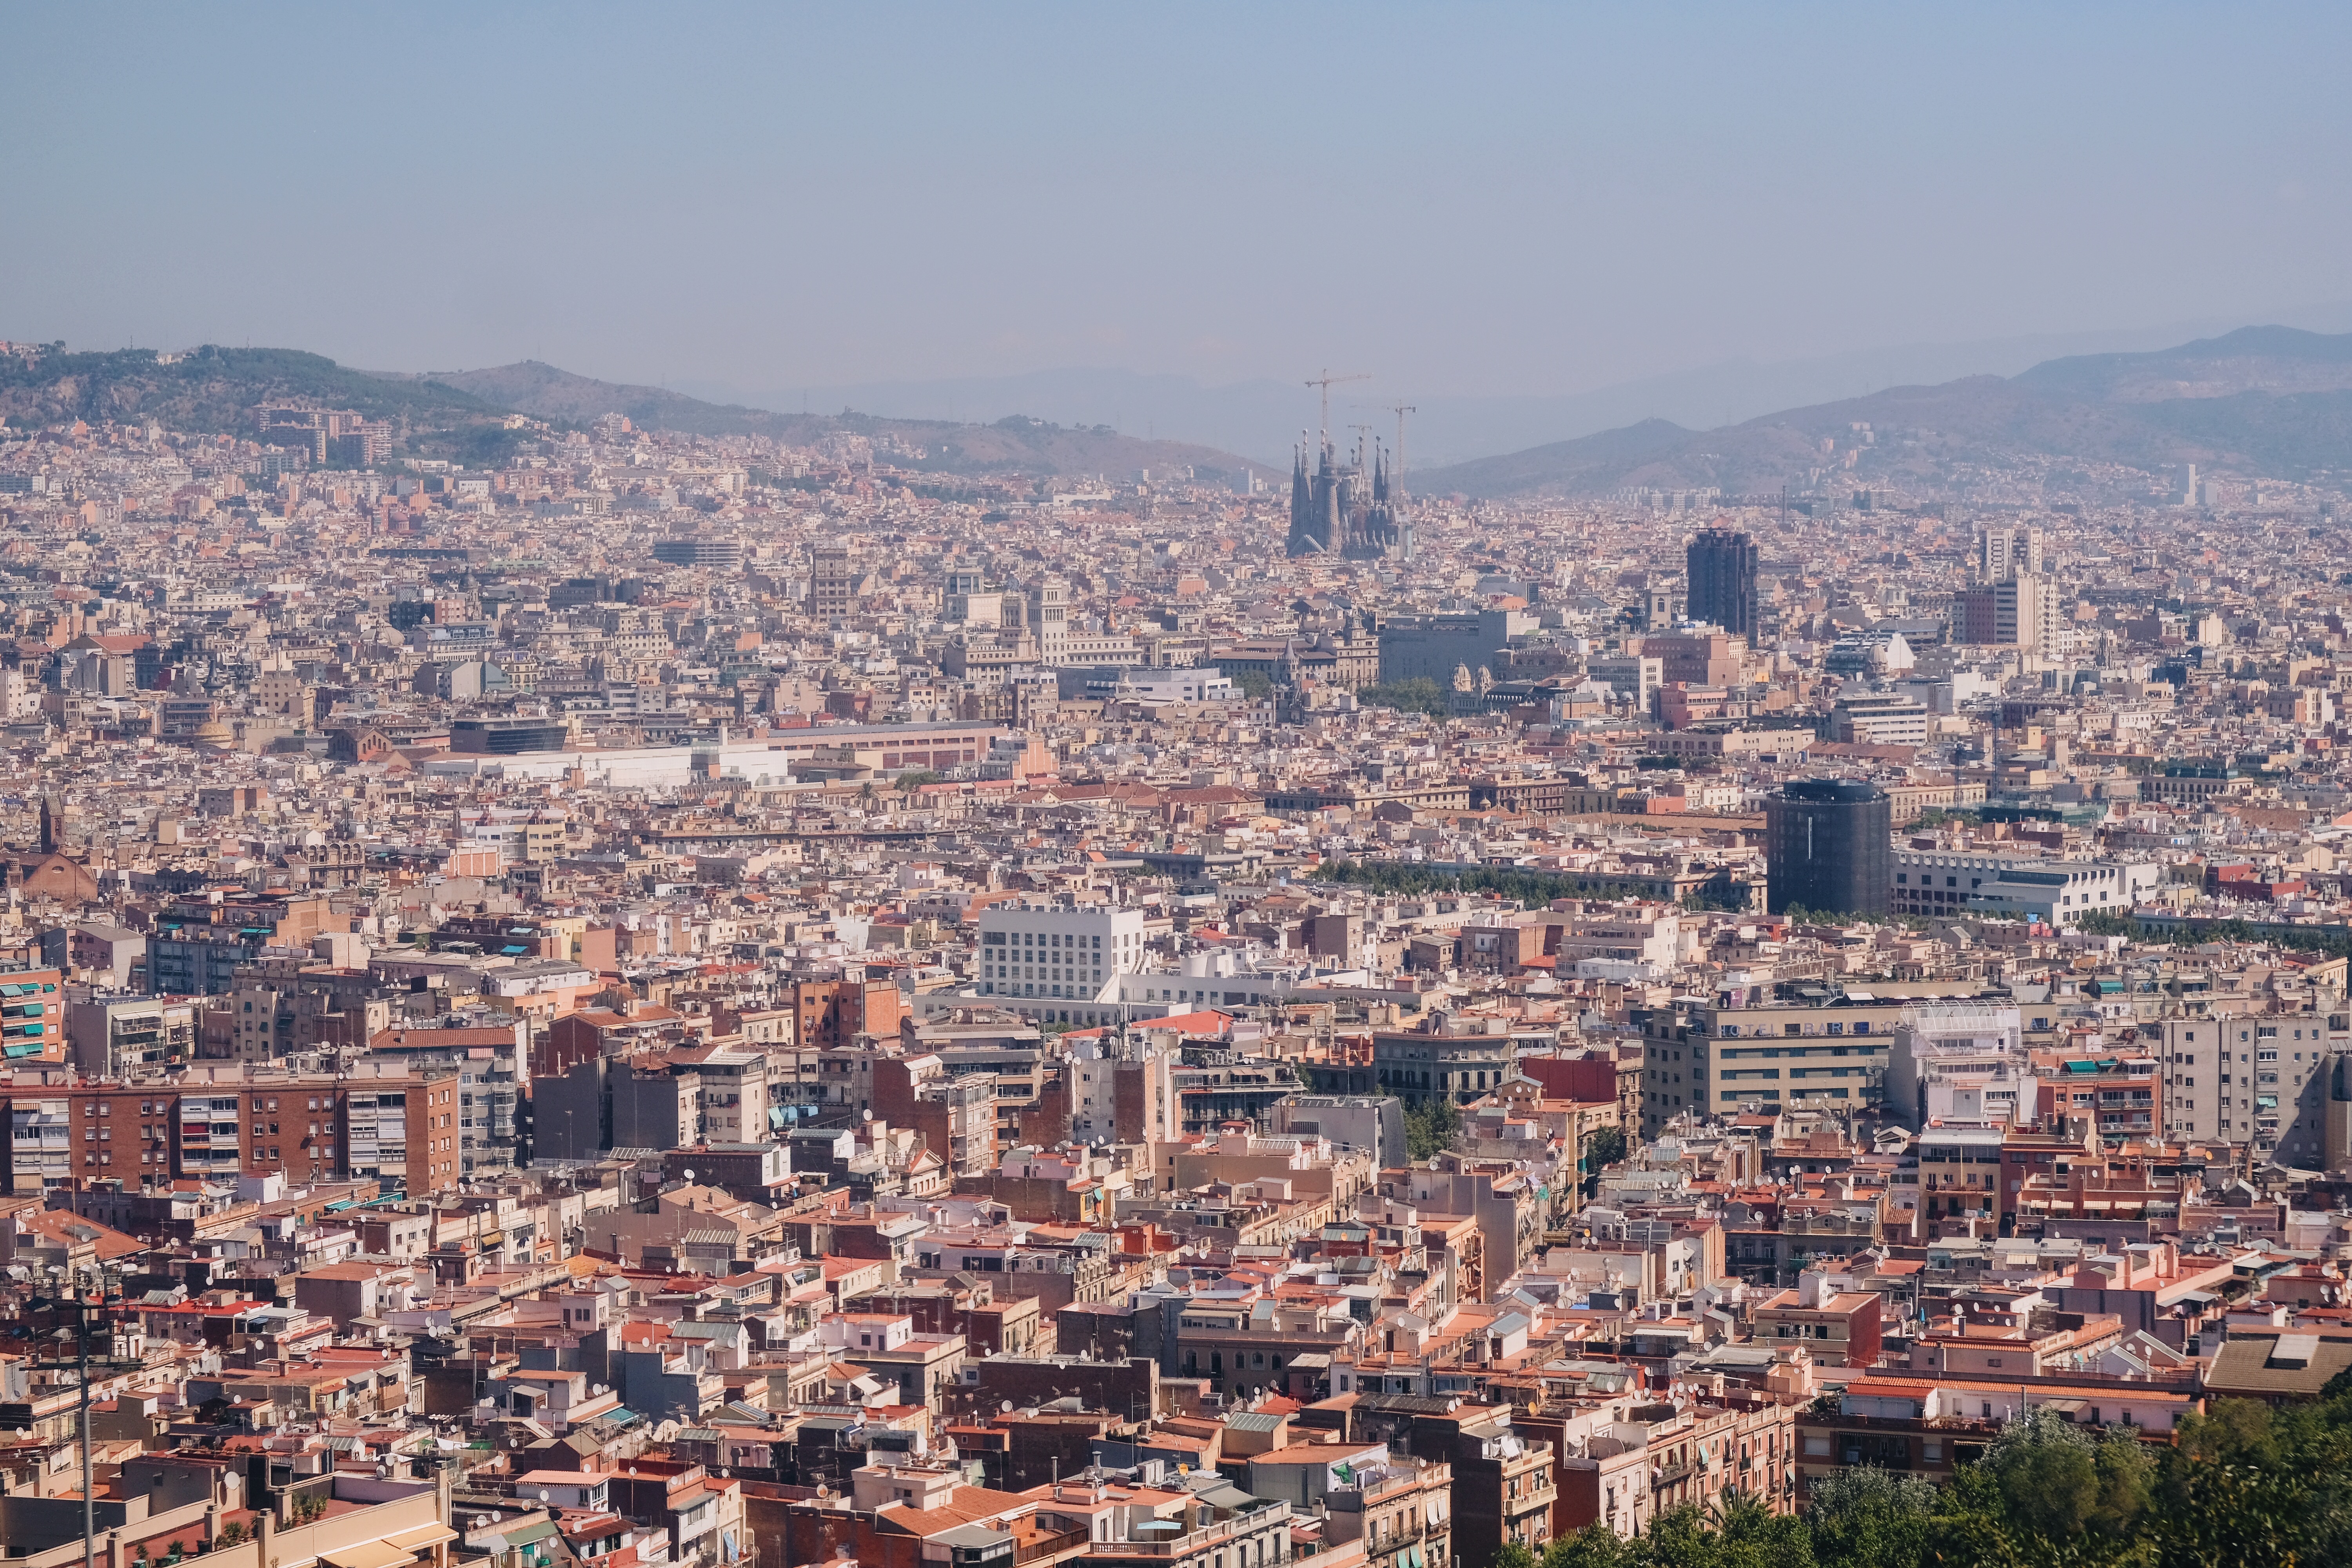
horizon, skyline, photography, town, city, cityscape, panorama, downtown, neighbourhood, aerial photography, residential area, geographical feature, human settlement